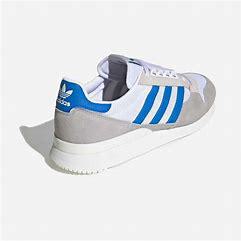
Brand: Adidas
Model: ZX 500